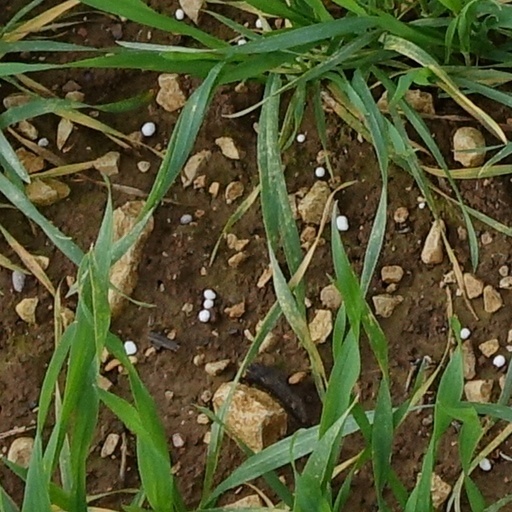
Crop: wheat